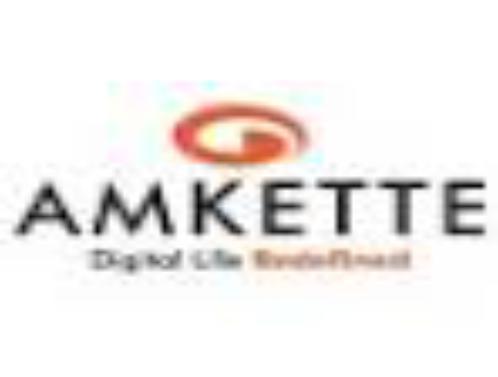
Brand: Amkette
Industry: Electronic